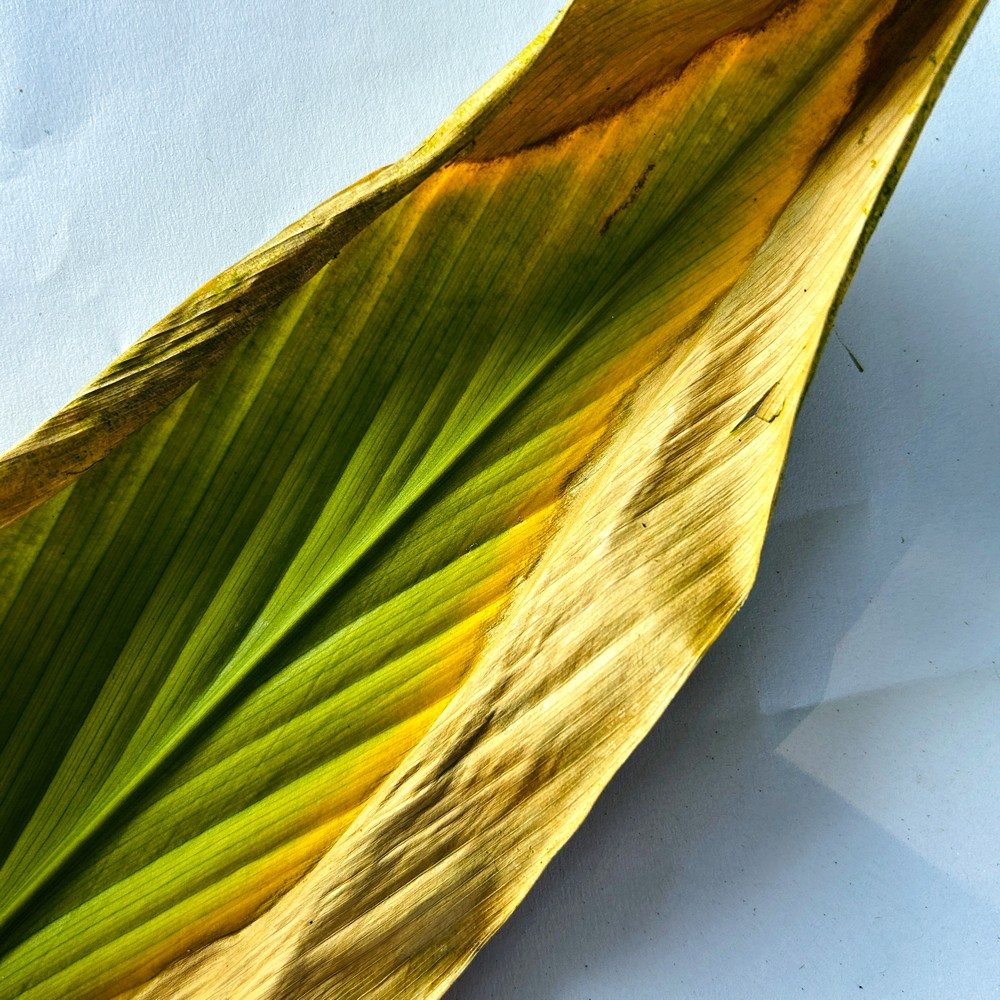
Label: Leaf Blotch